Donald Tovey

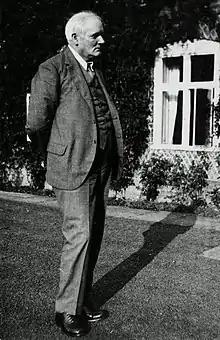

In 1914, he began to teach music at the University of Edinburgh, succeeding Frederick Niecks as Reid Professor of Music; there he founded the Reid Orchestra. For their concerts he wrote a series of programme notes, many of which were eventually collected into the books for which he is now best known, the "Essays in Musical Analysis". In 1917, he was elected a Fellow of the Royal Society of Edinburgh. His proposers were Ralph Allan Sampson, Cargill Gilston Knott, John Horne and Sir Edmund Taylor Whittaker.